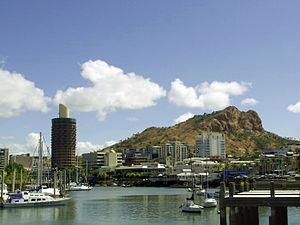
Townsville est une ville de la côte nord-est de l'Australie, située dans l'État du Queensland. C'est la plus importante ville du Queensland septentrional, et sa capitale officieuse. En 2012, elle était peuplée de 184 768 habitants. Elle est administrée au sein de la ville de Townsville.